Setar

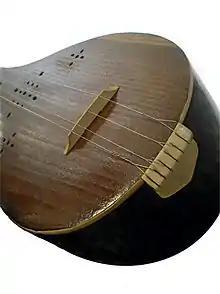
Setar bowl or body, string holder, strings, bridge and sound holes

The bowl is structurally similar to the bowl of the tanbur, but smaller and pear-shaped. The length of the bowl is from 26 to 30 cm, its width is between 12 and 16 cm and its depth is about 13 cm. It is usually made of mulberry or walnut wood. The structure of the bowl can be either a single piece of wood or made of separate and glued pieces. The soundboard of the bowl is made of thin sheets of wood. It has sound holes to let the sound escape the bowl. The musician's hand may be placed on it while playing.